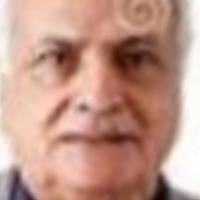
Age group: age 56-65